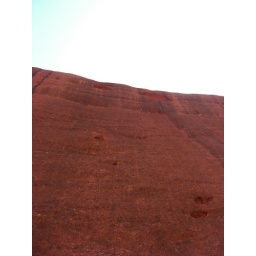
Giant red wall in the Olgas